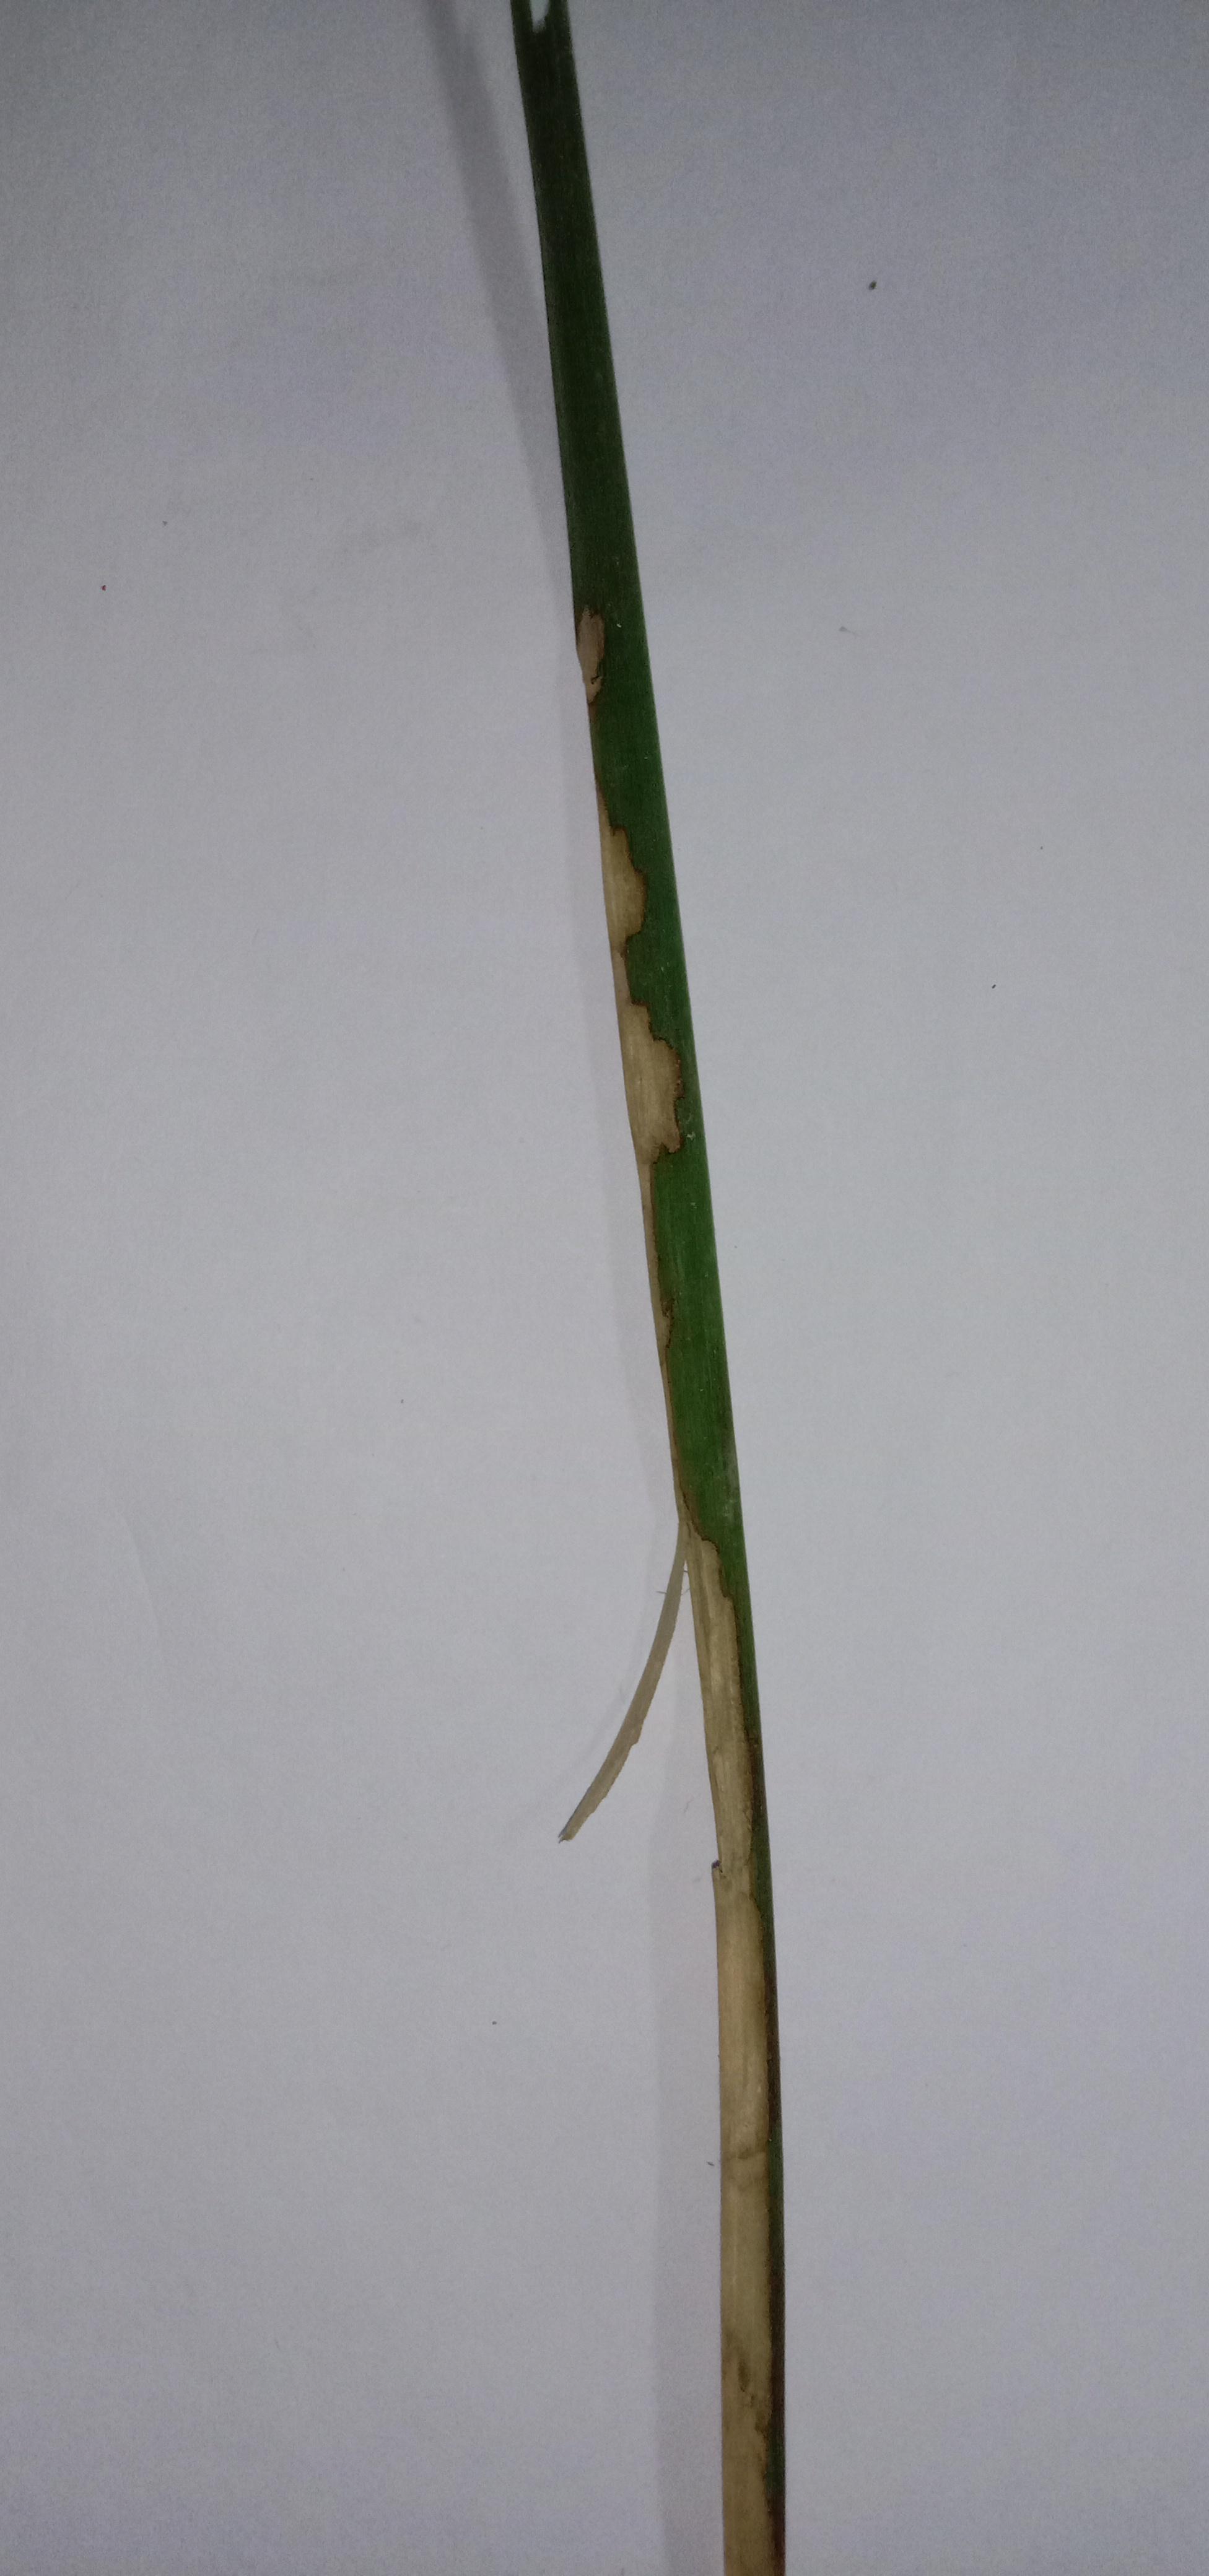
Label: Rice___Brown_Spot